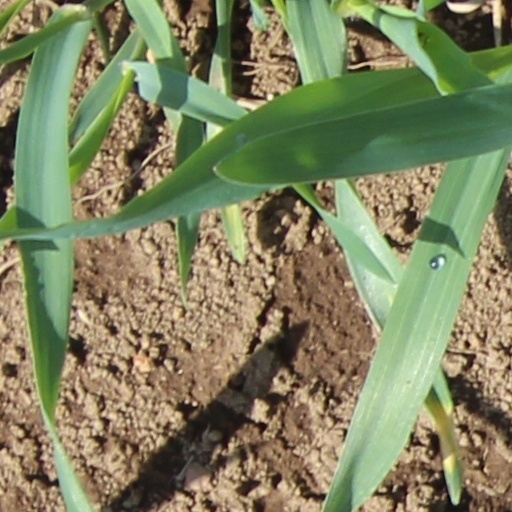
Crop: wheat